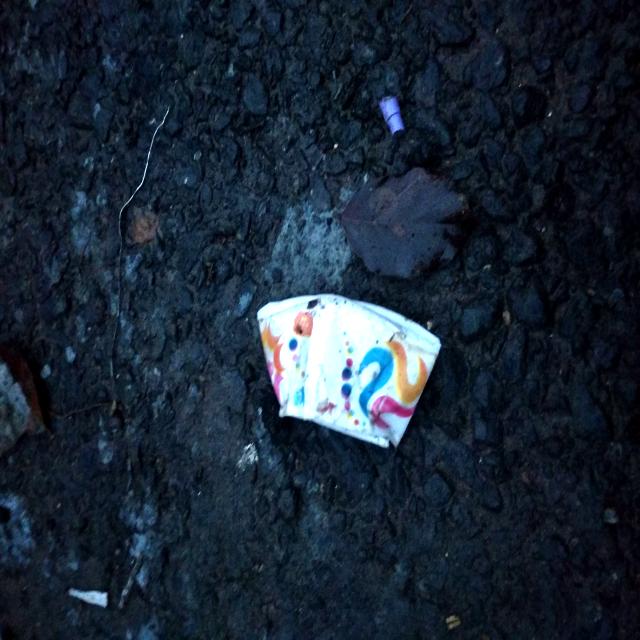
Label: Trash